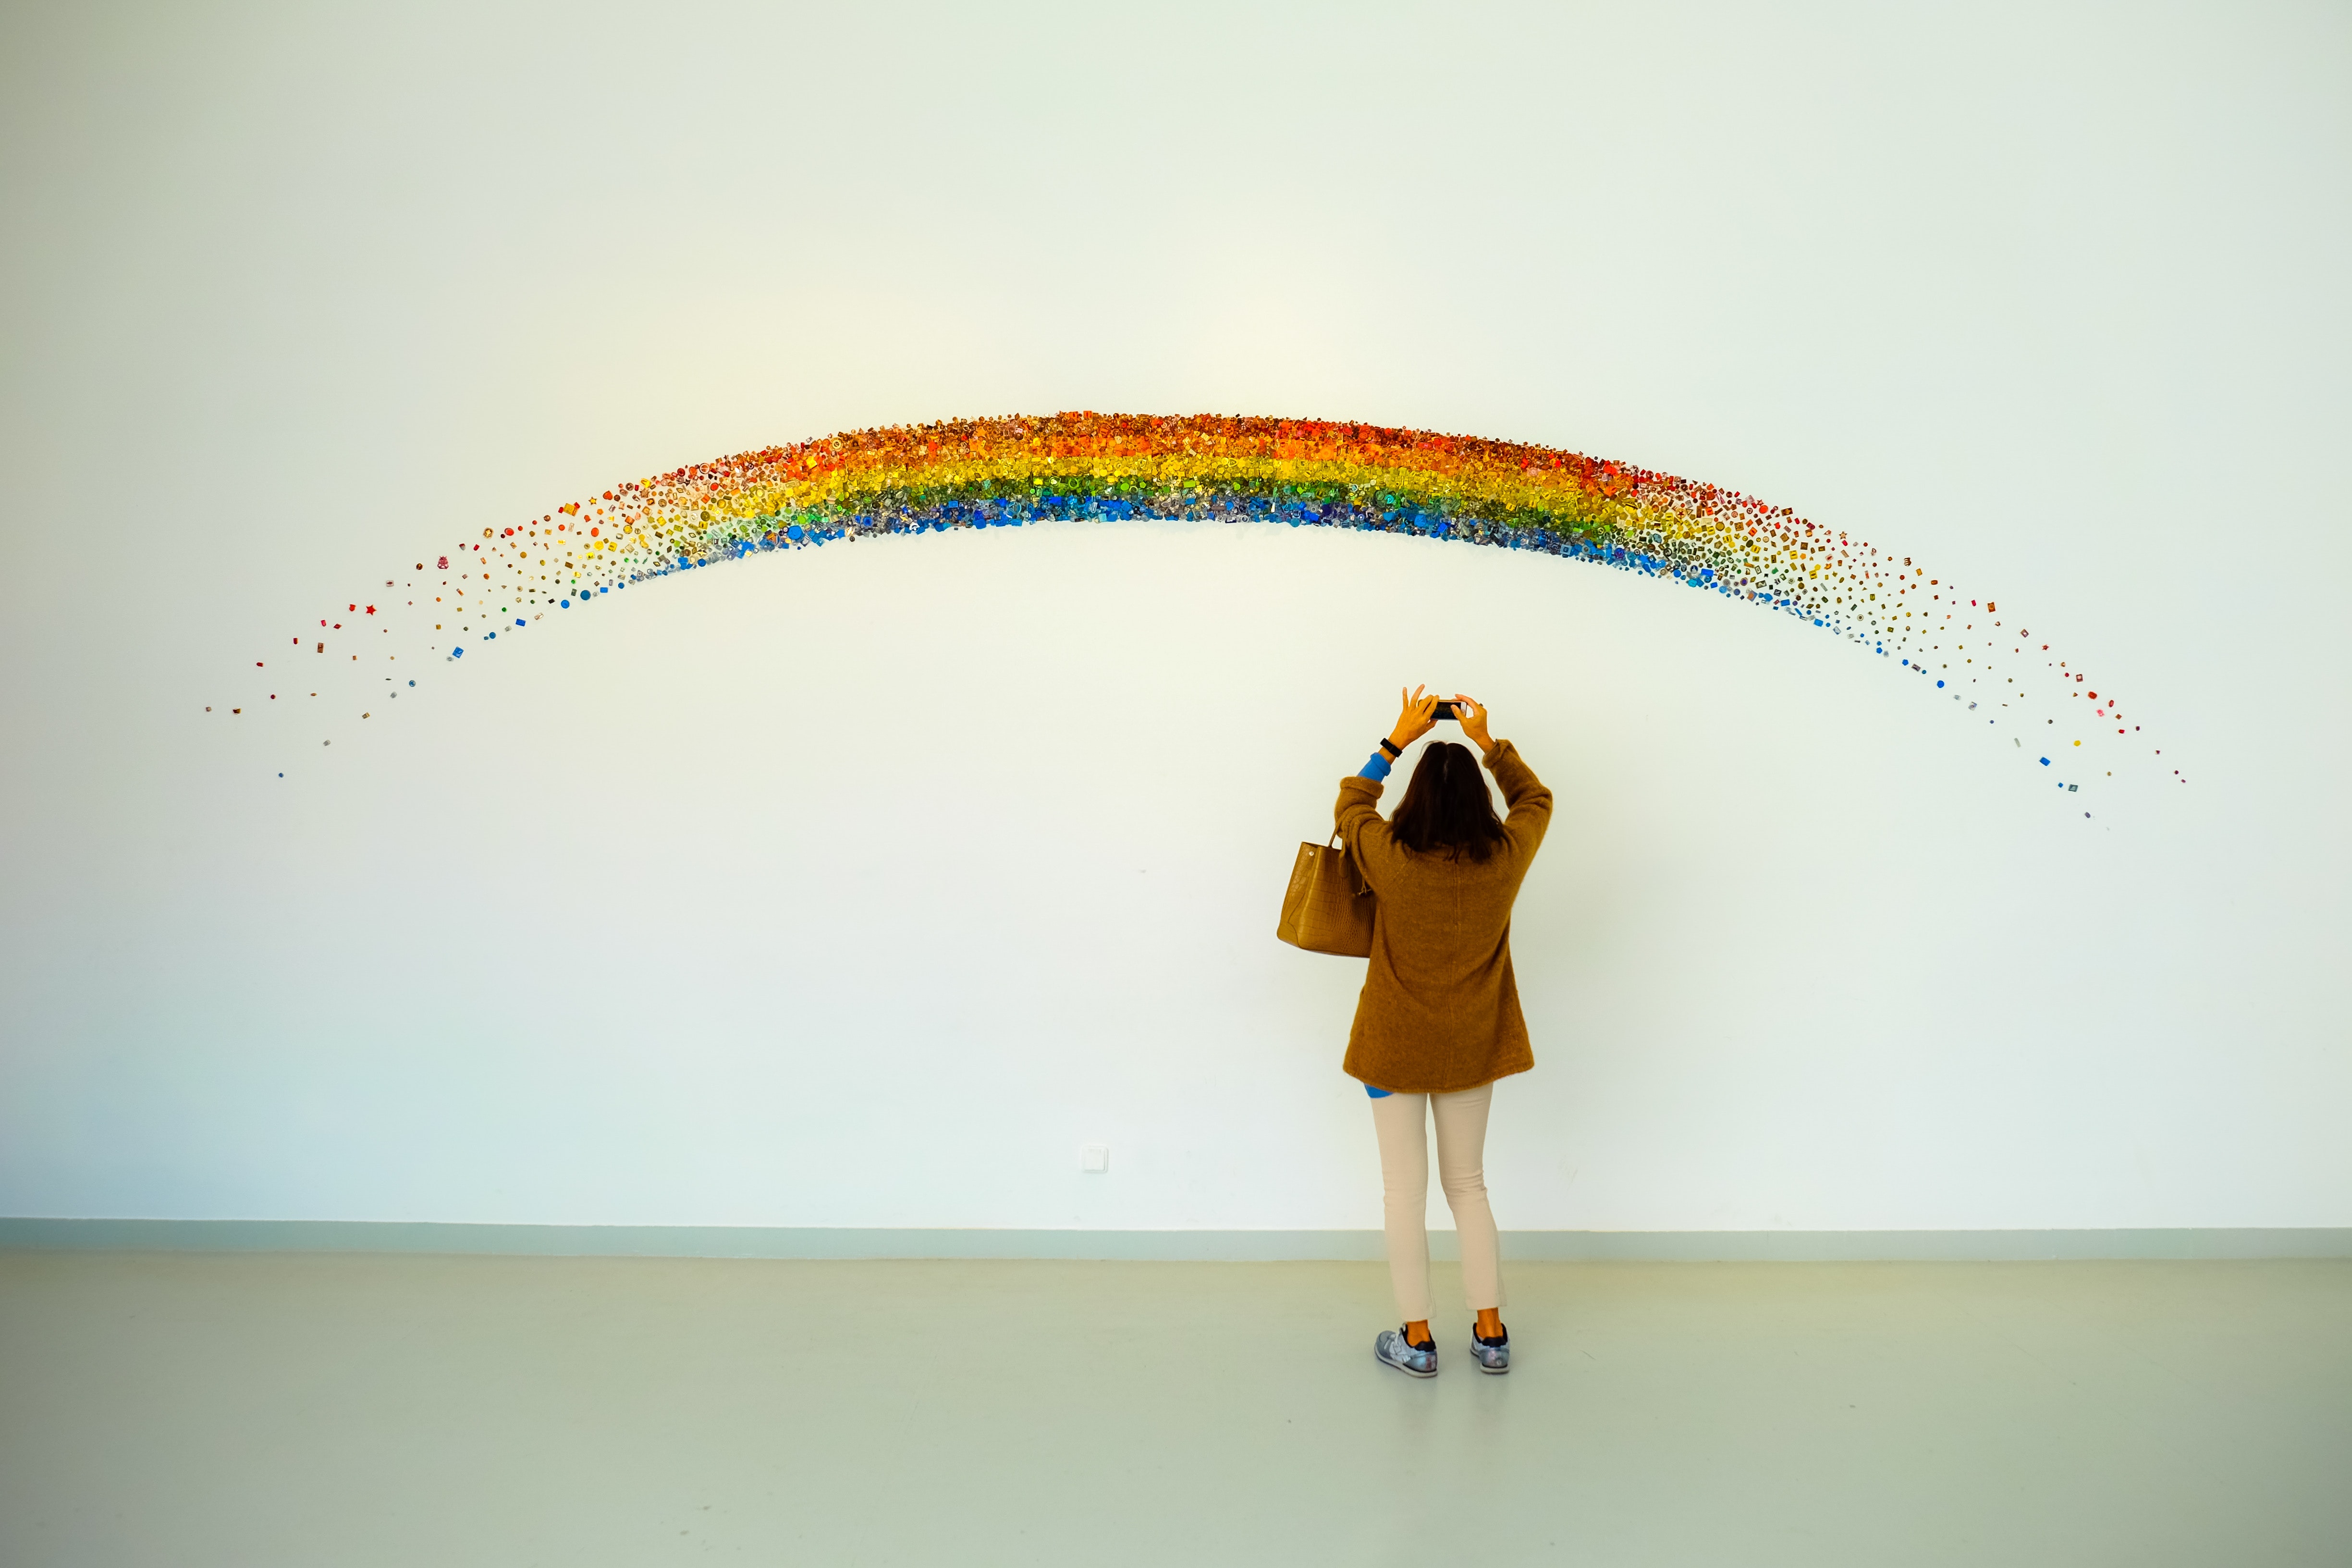
art, fun